Reefton Distilling Co.

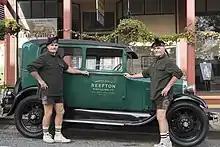
Steffan and Nigel MacKay

Reefton Distilling uses a 380 litre column still from Tasmania, and has an 1800 litre copper pot still for whisky production named "George", after the gold prospector George Fairweather Moonlight. The distillery's first range of gin was named Little Biddy, named after gold miner Bridget Goodwin, also known as Biddy of the Buller. They subsequently produced tayberry liqueur, blueberry liqueur, vodka, and a cask-aged Little Biddy gin.